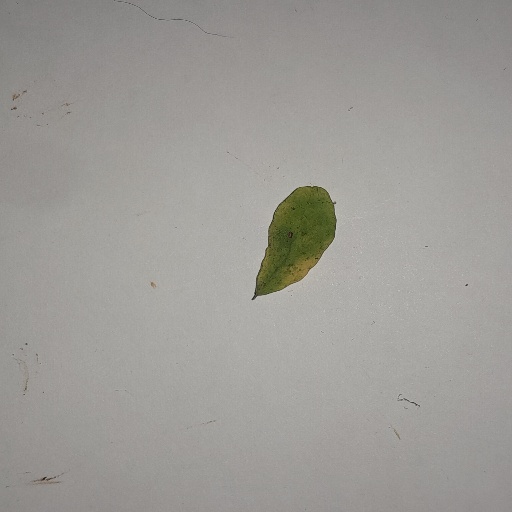
Species: Sojina
Leaf condition: Yellow Leaf